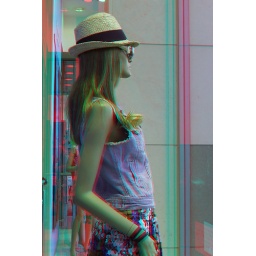
Mannequin in anaglyph 3D red blue / cyan glasses